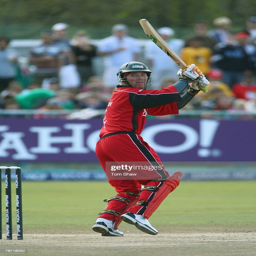
cricketer hits out during the match .